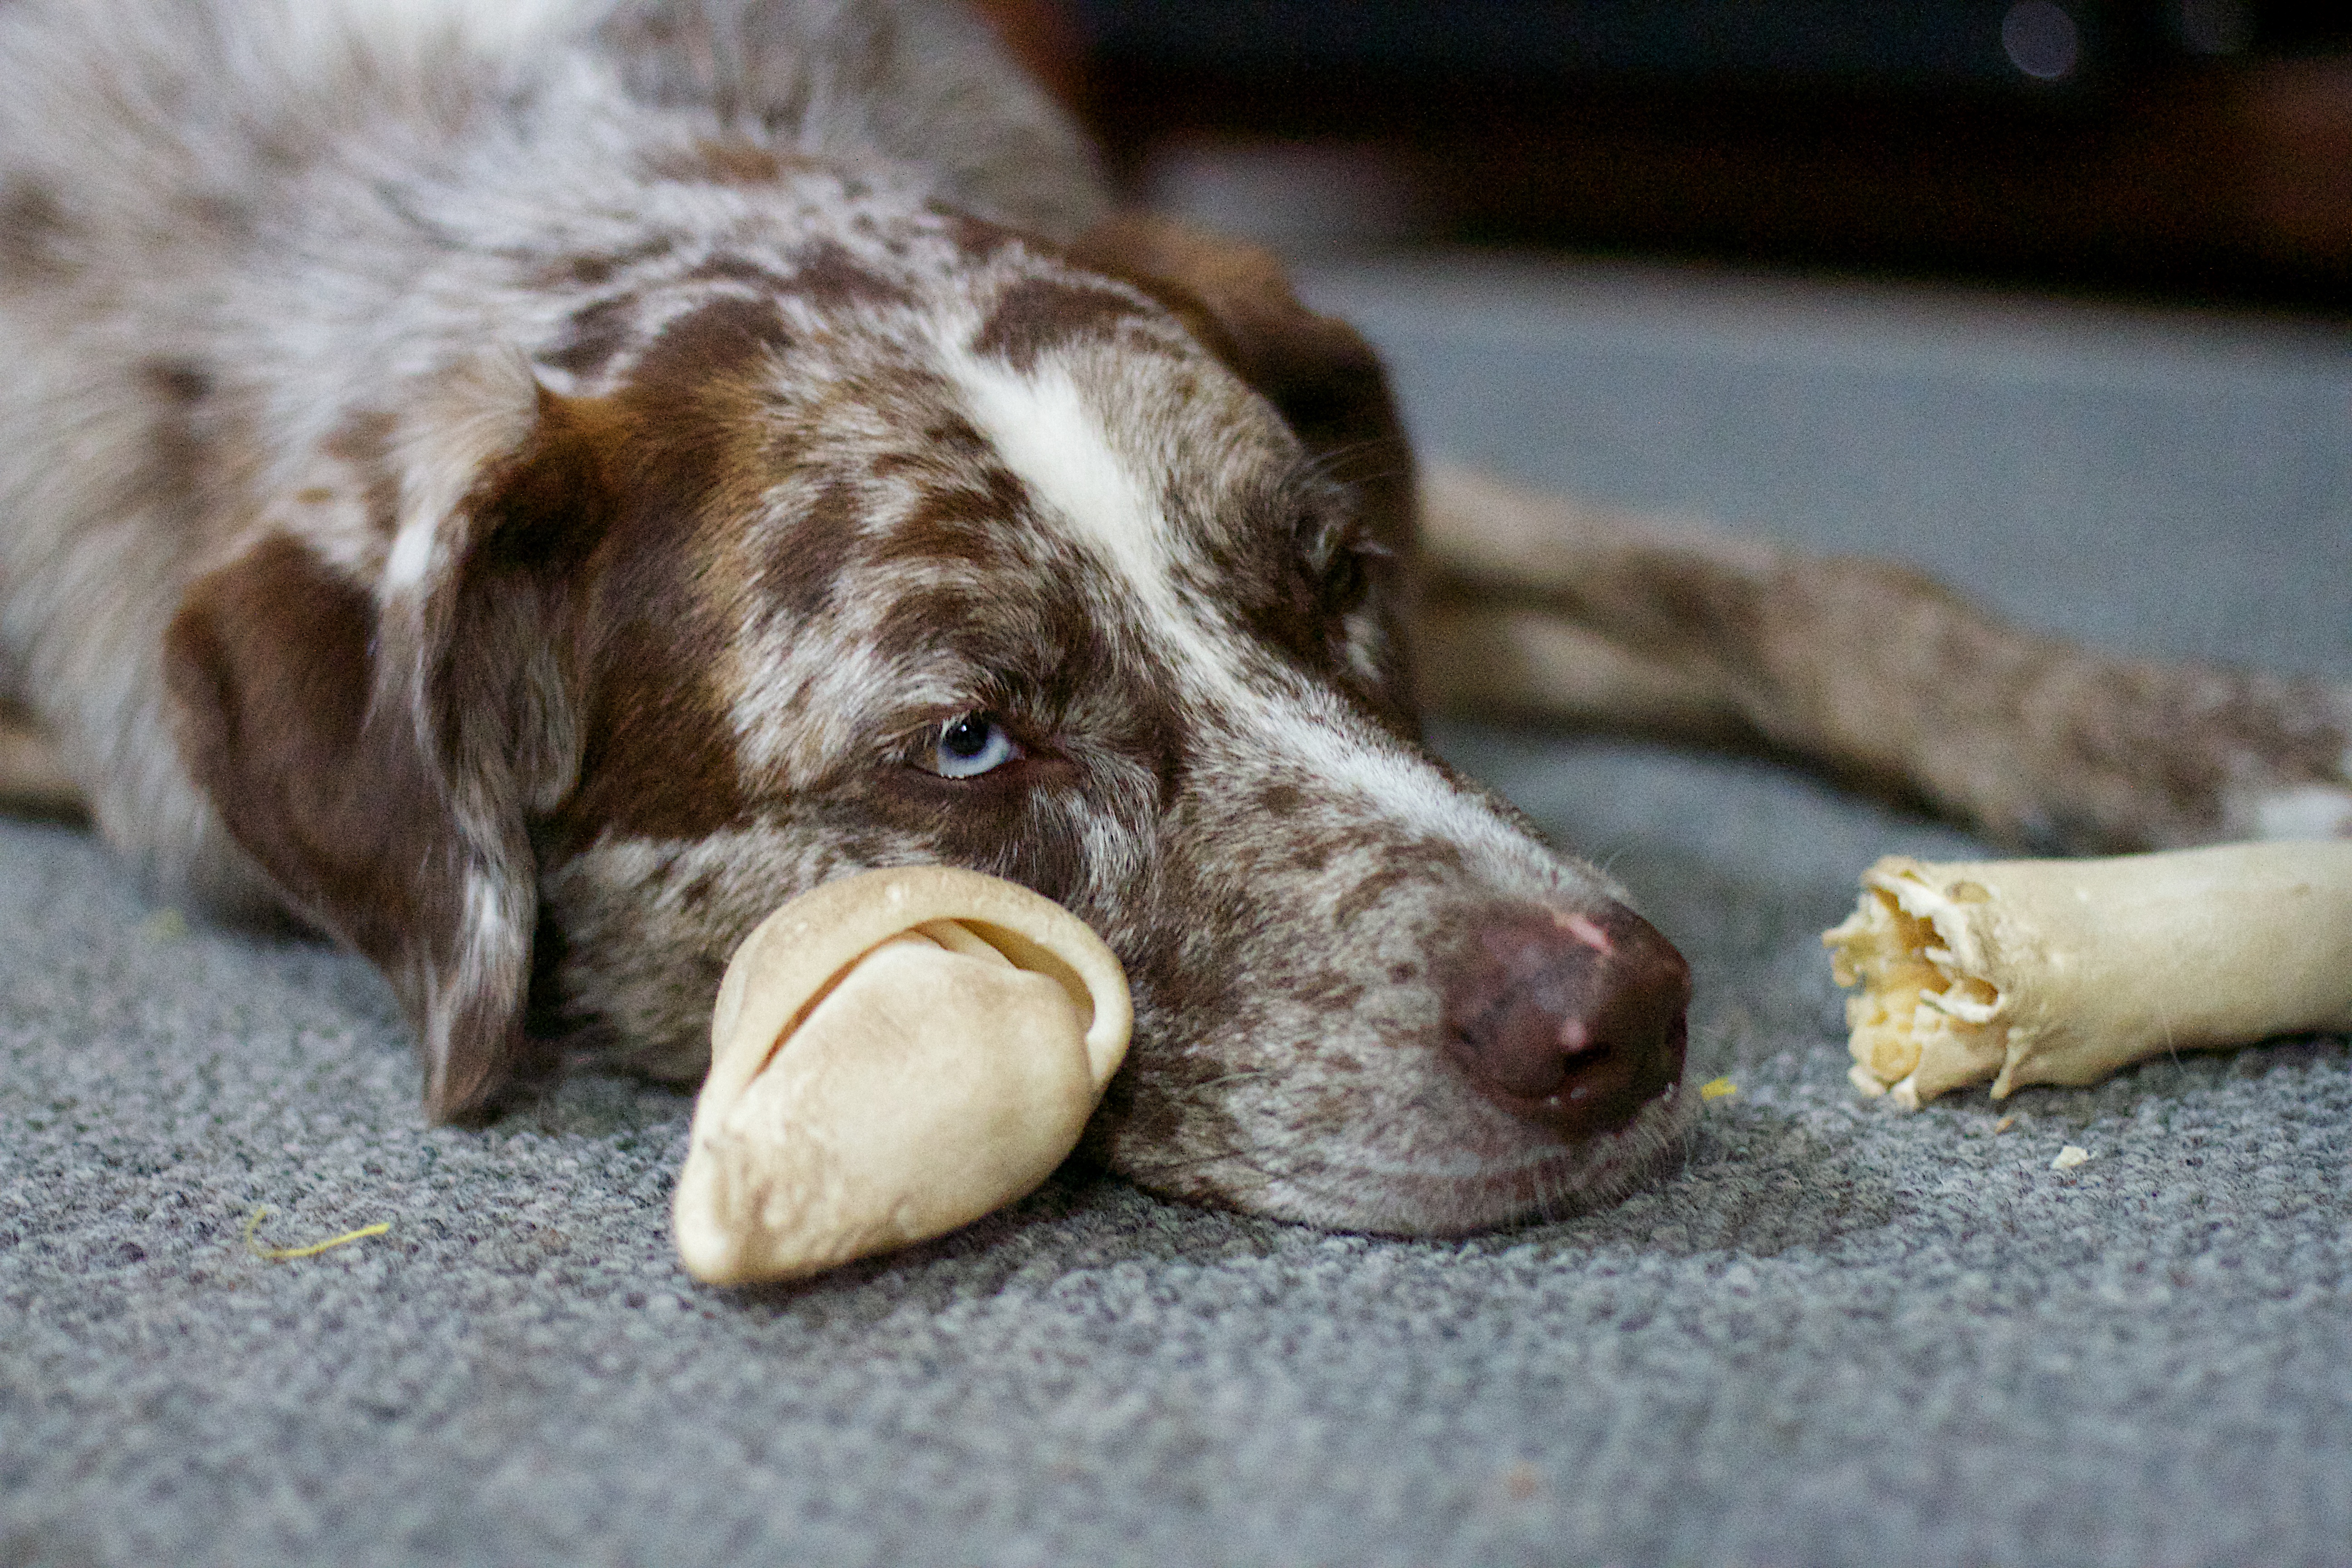
puppy, dog, mammal, vertebrate, felix, street dog, dog like mammal